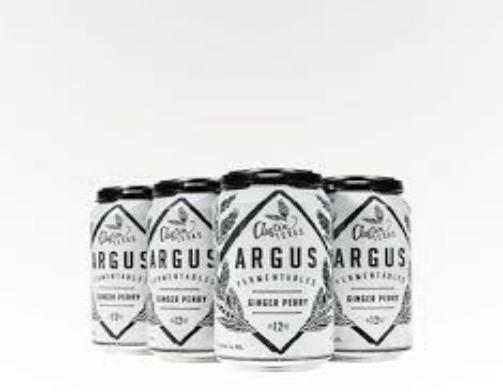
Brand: Argus Cider
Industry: Food